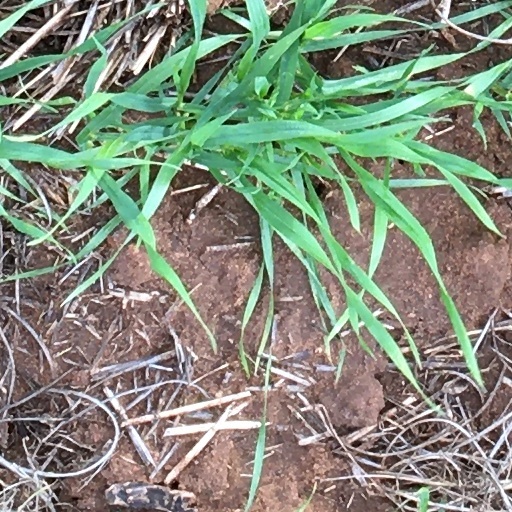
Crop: wheat